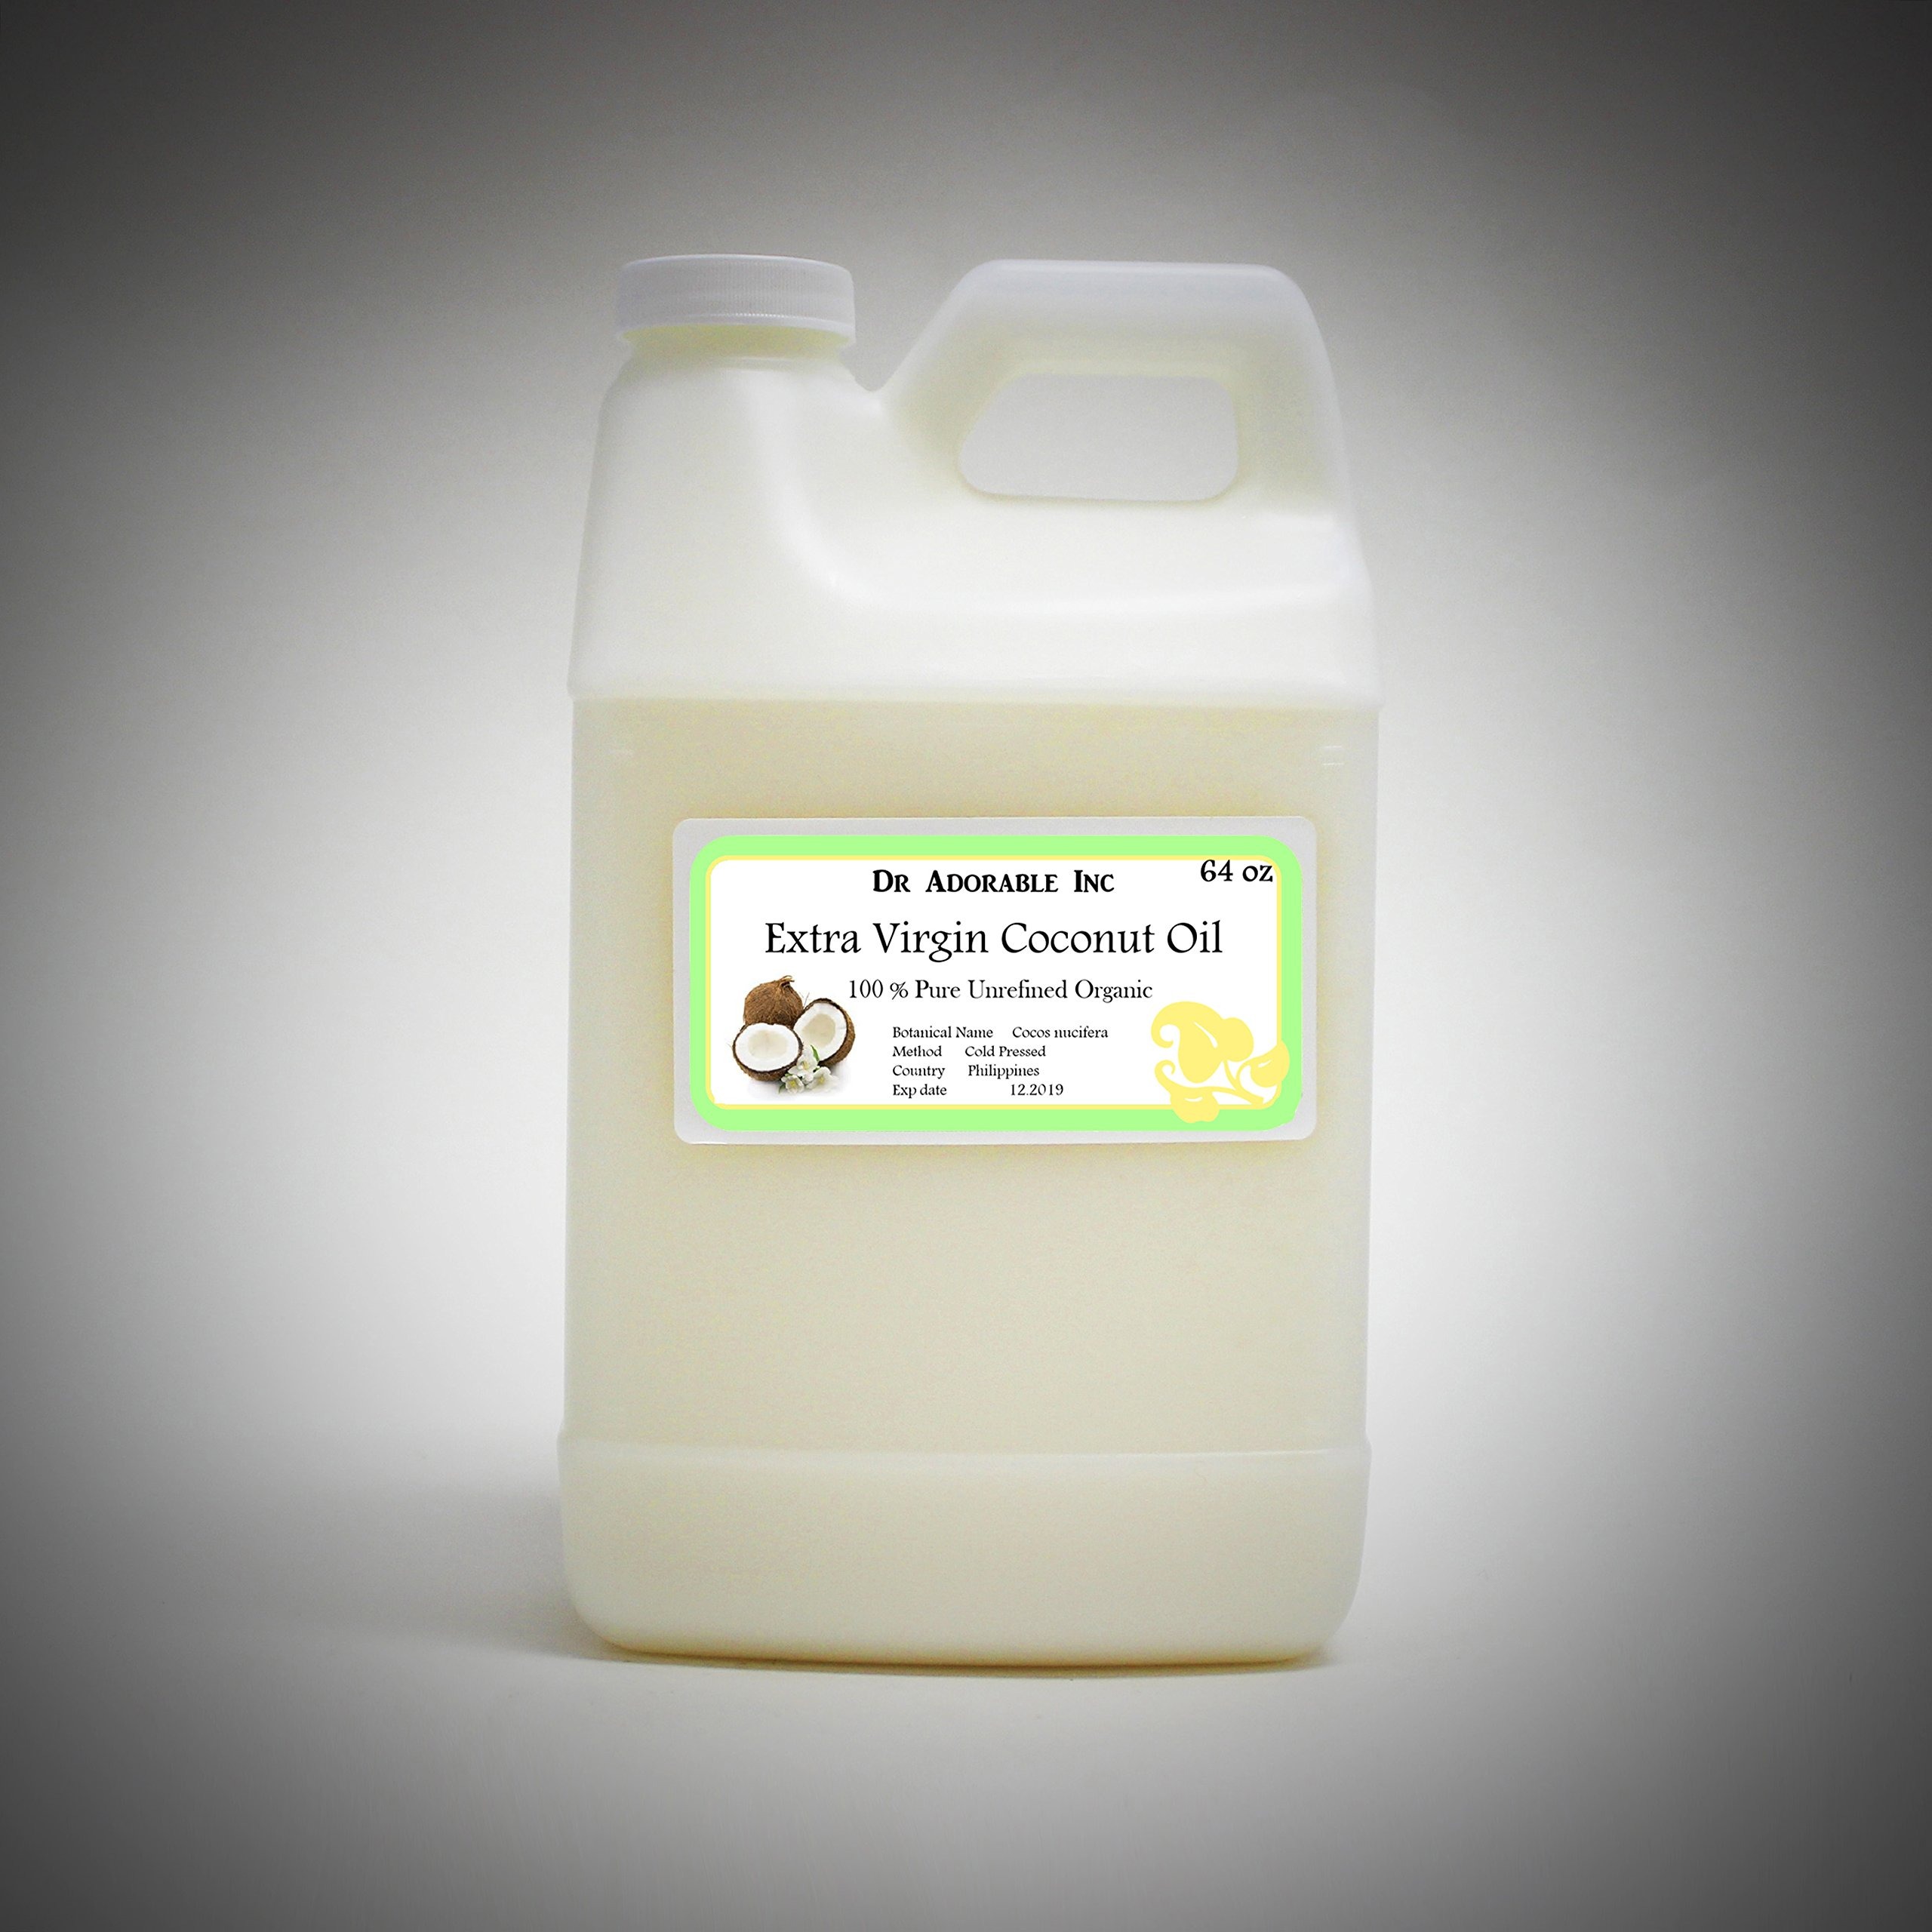
Item Name: Dr Adorable - 64 oz - Coconut Extra Virgin Oil - 100% Pure Natural Organic Cold Pressed
Bullet Point 1: 100% Pure and Natural Premium Organic Coconut Extra Virgin oil
Bullet Point 2: Botanical Name: Cocos nucifera
Bullet Point 3: Method: Cold Pressed
Bullet Point 4: Nourish Your Skin, Revive Your Hair, A Versatile Beauty Essential, Premium Quality, Natural Goodness
Bullet Point 5: Country: Philippines
Product Description: Elevate your self-care routine with our exquisite Coconut Extra Virgin oil, an extraordinary elixir cherished for its remarkable benefits in skin and hair care. Crafted from premium-grade coconuts through an expert cold-pressed method, this oil encapsulates the pure essence of tropical paradise in every drop.<br><br> Nourish Your Skin: Immerse yourself in luxury as Coconut Extra Virgin oil deeply moisturizes and rejuvenates your skin. Packed with essential nutrients and antioxidants, this oil effortlessly hydrates dry skin, leaving it supple, soft, and glowing. Embrace its gentle touch to revitalize and restore your skin's natural radiance.<br> Revive Your Hair: Experience the transformative power of Coconut Extra Virgin oil on your hair. Enriched with nourishing properties, it strengthens hair follicles, promotes growth, and adds a brilliant shine. Bid farewell to dry, damaged hair as this oil penetrates deeply, providing lasting moisture and a luscious, silky-smooth finish.<br> A Versatile Beauty Essential: More than just an oil, it is a versatile beauty companion. Embrace its potential as a natural makeup remover, a hydrating body oil, or an enriching ingredient in your DIY beauty formulations. Its non-greasy texture ensures quick absorption, leaving behind a delicate tropical fragrance.<br> Premium Quality, Natural Goodness: Sourced from ethically grown coconuts, our oil is meticulously crafted to preserve its purity and efficacy. Free from additives or artificial fragrances, each bottle contains the unadulterated goodness of nature, ready to elevate your beauty rituals.<br><br> Description / Color / Consistency: A creamy white solid fat that is solid at room temperature, it melts into a very thin liquid immediately on contact with the skin. It is odorless, and absorbs fairly quickly into the skin. It is non-comedogenic and is suitable for all skin types.<br><br> Experience the Allure of Coconut Extra Virgin oil and Embrace Nature's Beauty Secret Today!
Value: 64.0
Unit: Ounce

Price: 42.99